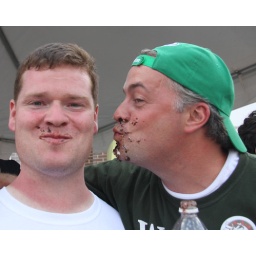
Cup cake eating contestants (both non winners), Patrick Mara (left) &amp;amp; Bryan Weaver (right) post-cup cake eating contest.photo by Robert Hernandez